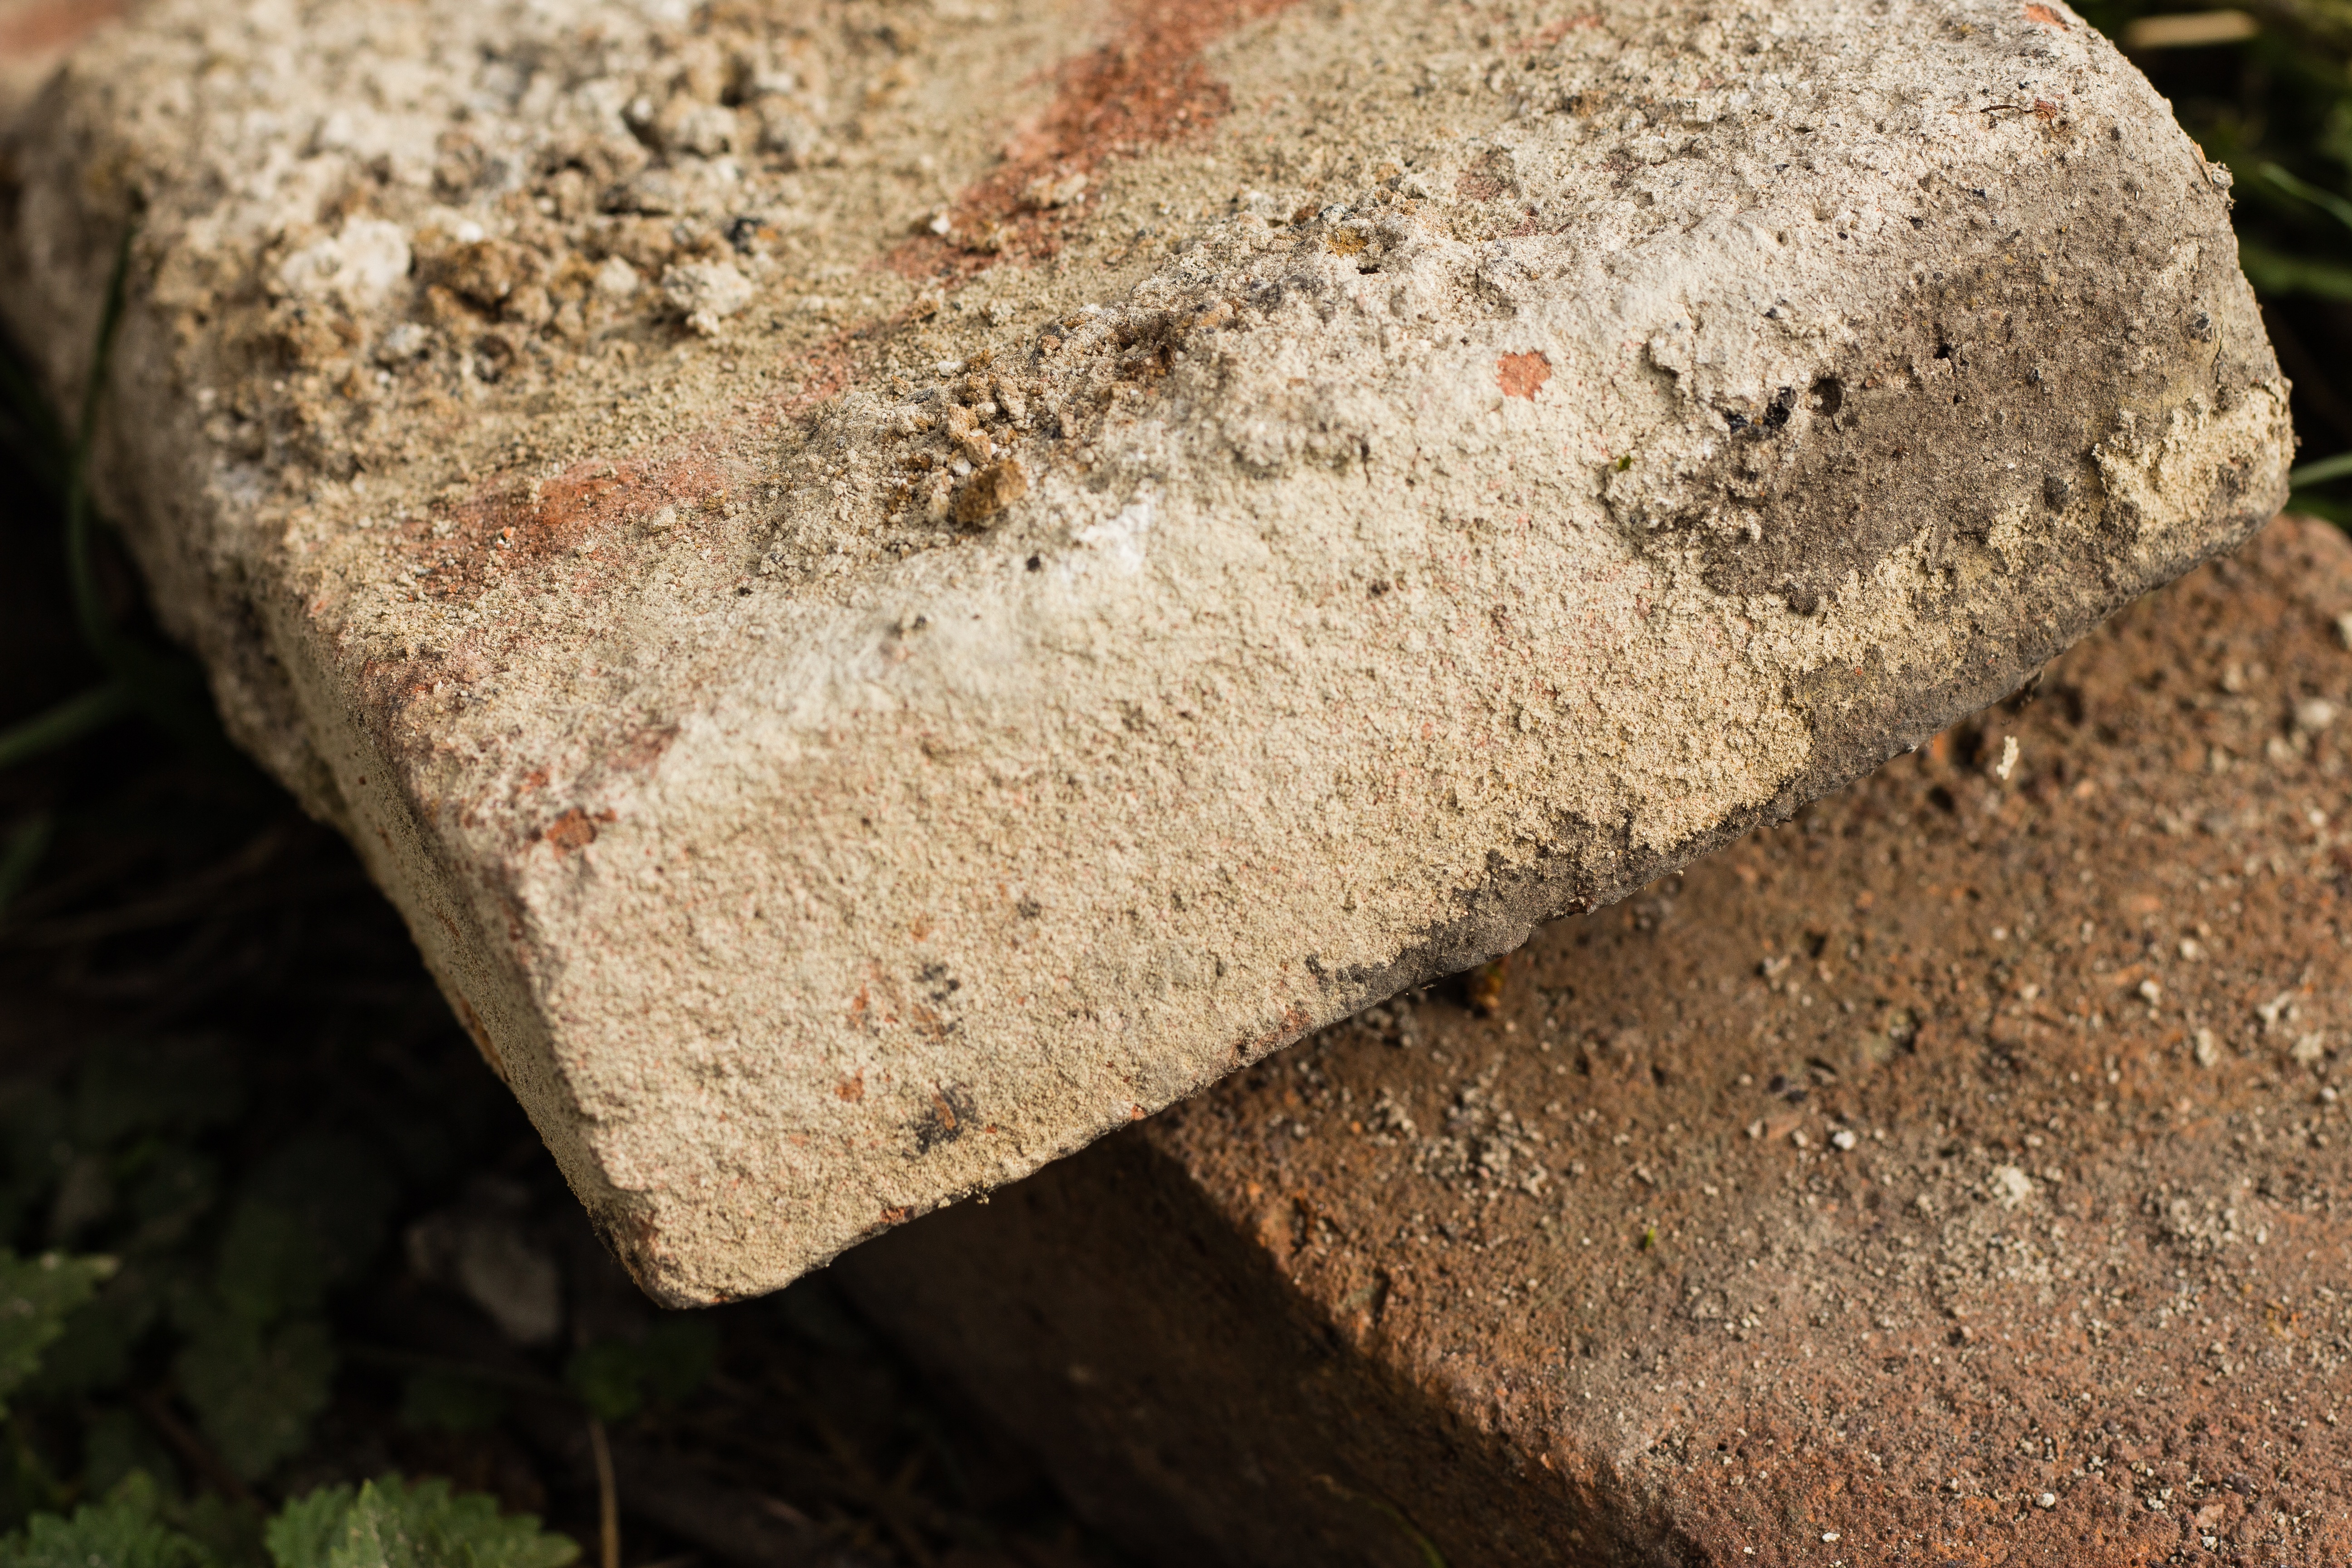
work, rock, architecture, structure, wood, technology, street, ground, house, building, city, atmosphere, home, wall, stone, pile, produce, macro, soil, industry, brick, close, material, brick wall, block, close up, construction site, stones, geology, houses, bricks, boulder, build, detail, production, innovation, investors, construction work, the idea of, igneous rock, ancient history, grass family